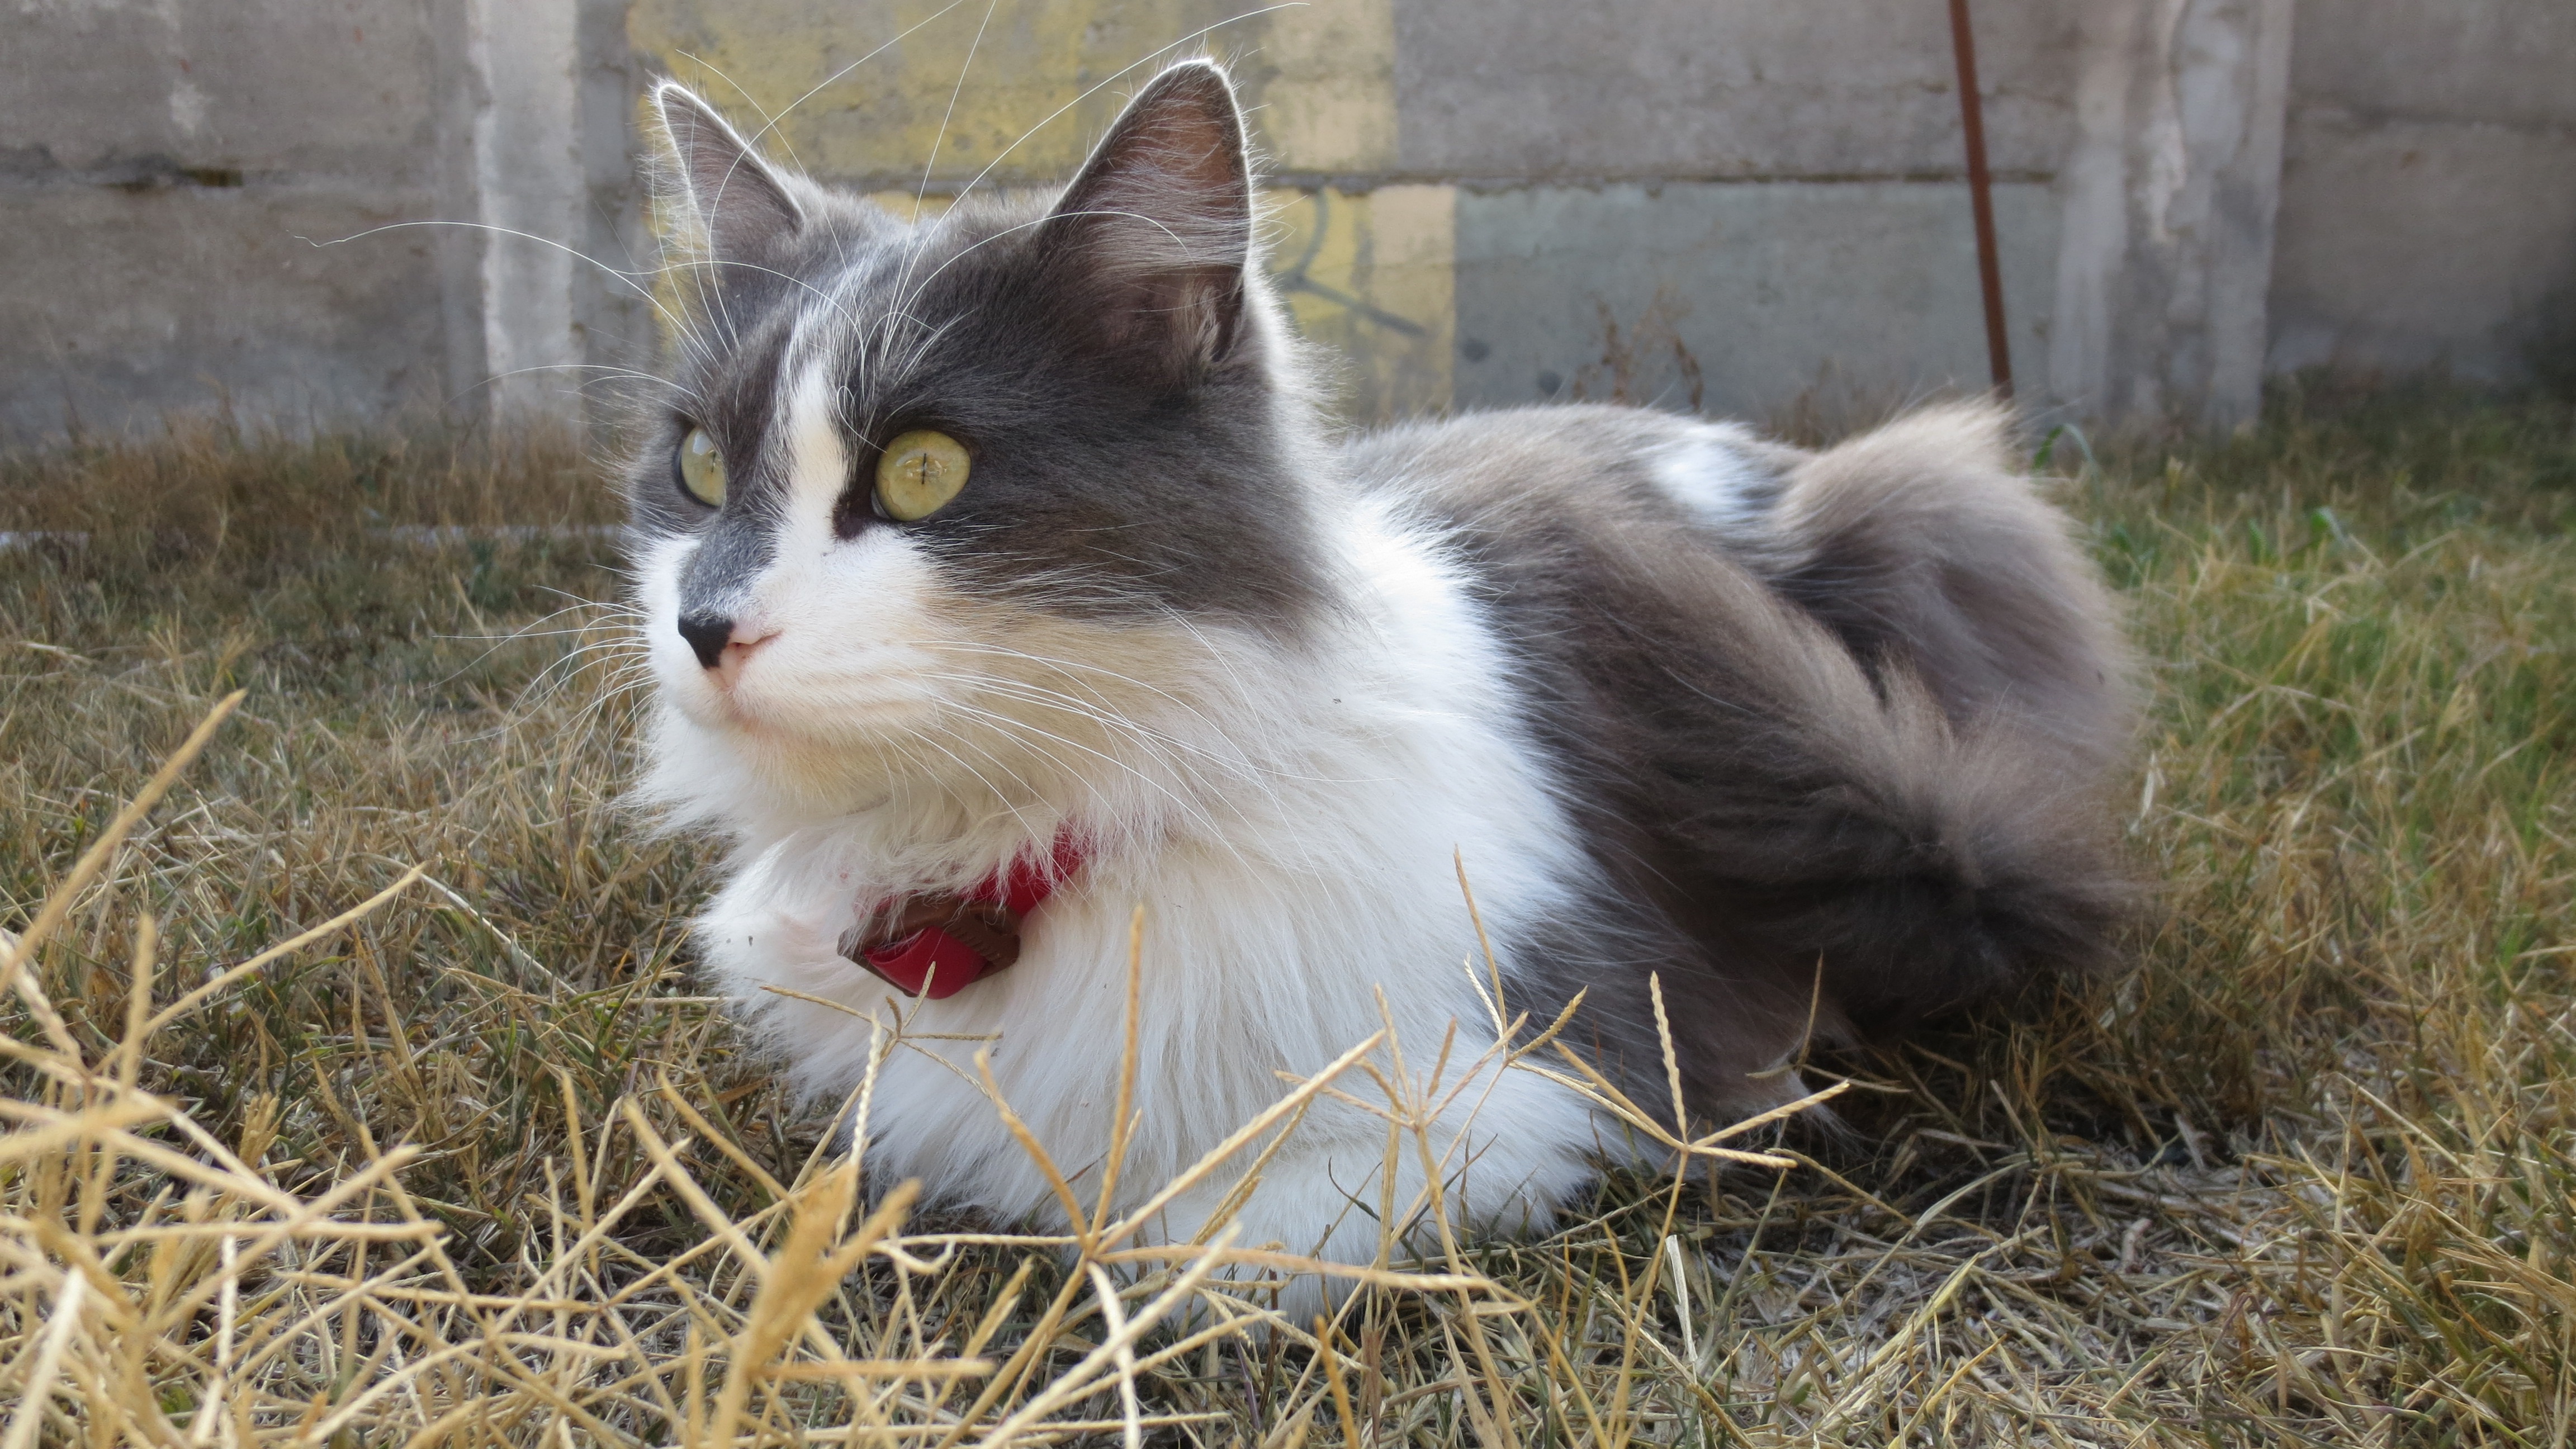
nature, lawn, animal, pet, cat, mammal, rest, outdoors, whiskers, vertebrate, gata, norwegian forest cat, small to medium sized cats, cat like mammal